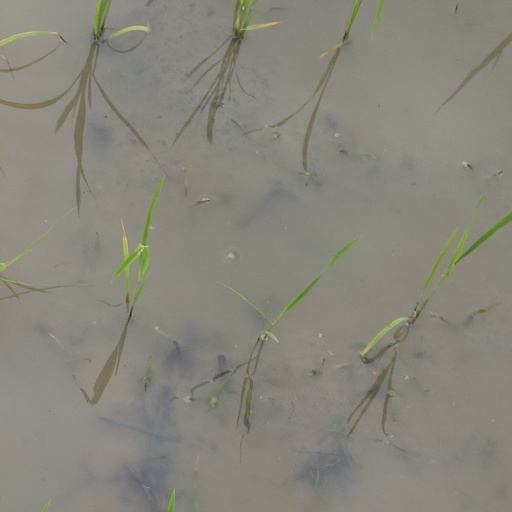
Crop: rice